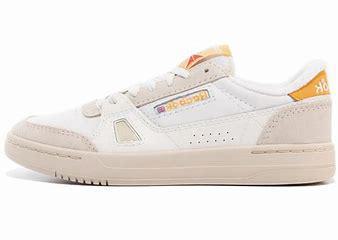
Brand: Reebok
Model: LT Court